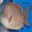
Label: aquarium_fish